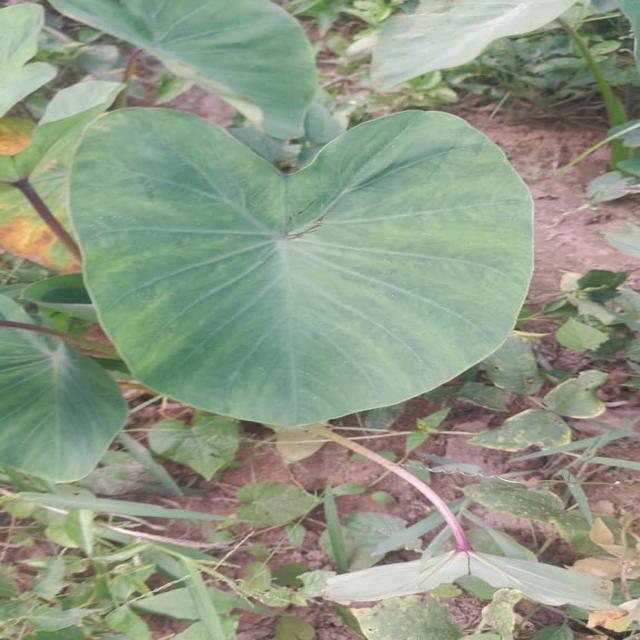
Label: Healthy